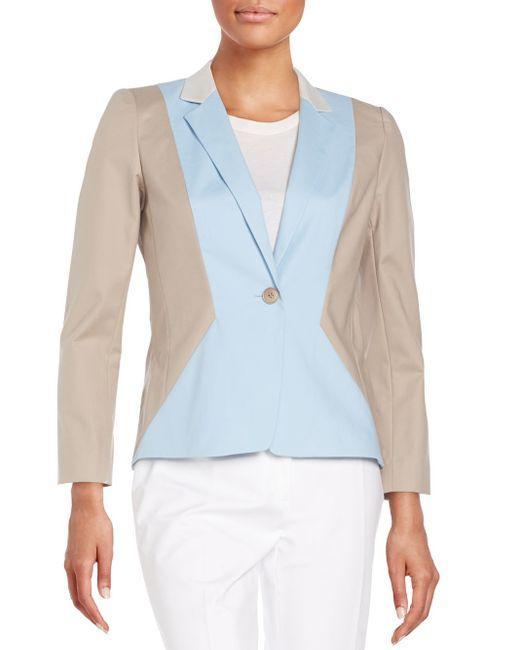
Damen Langarm Farbblock blau graue Bluse